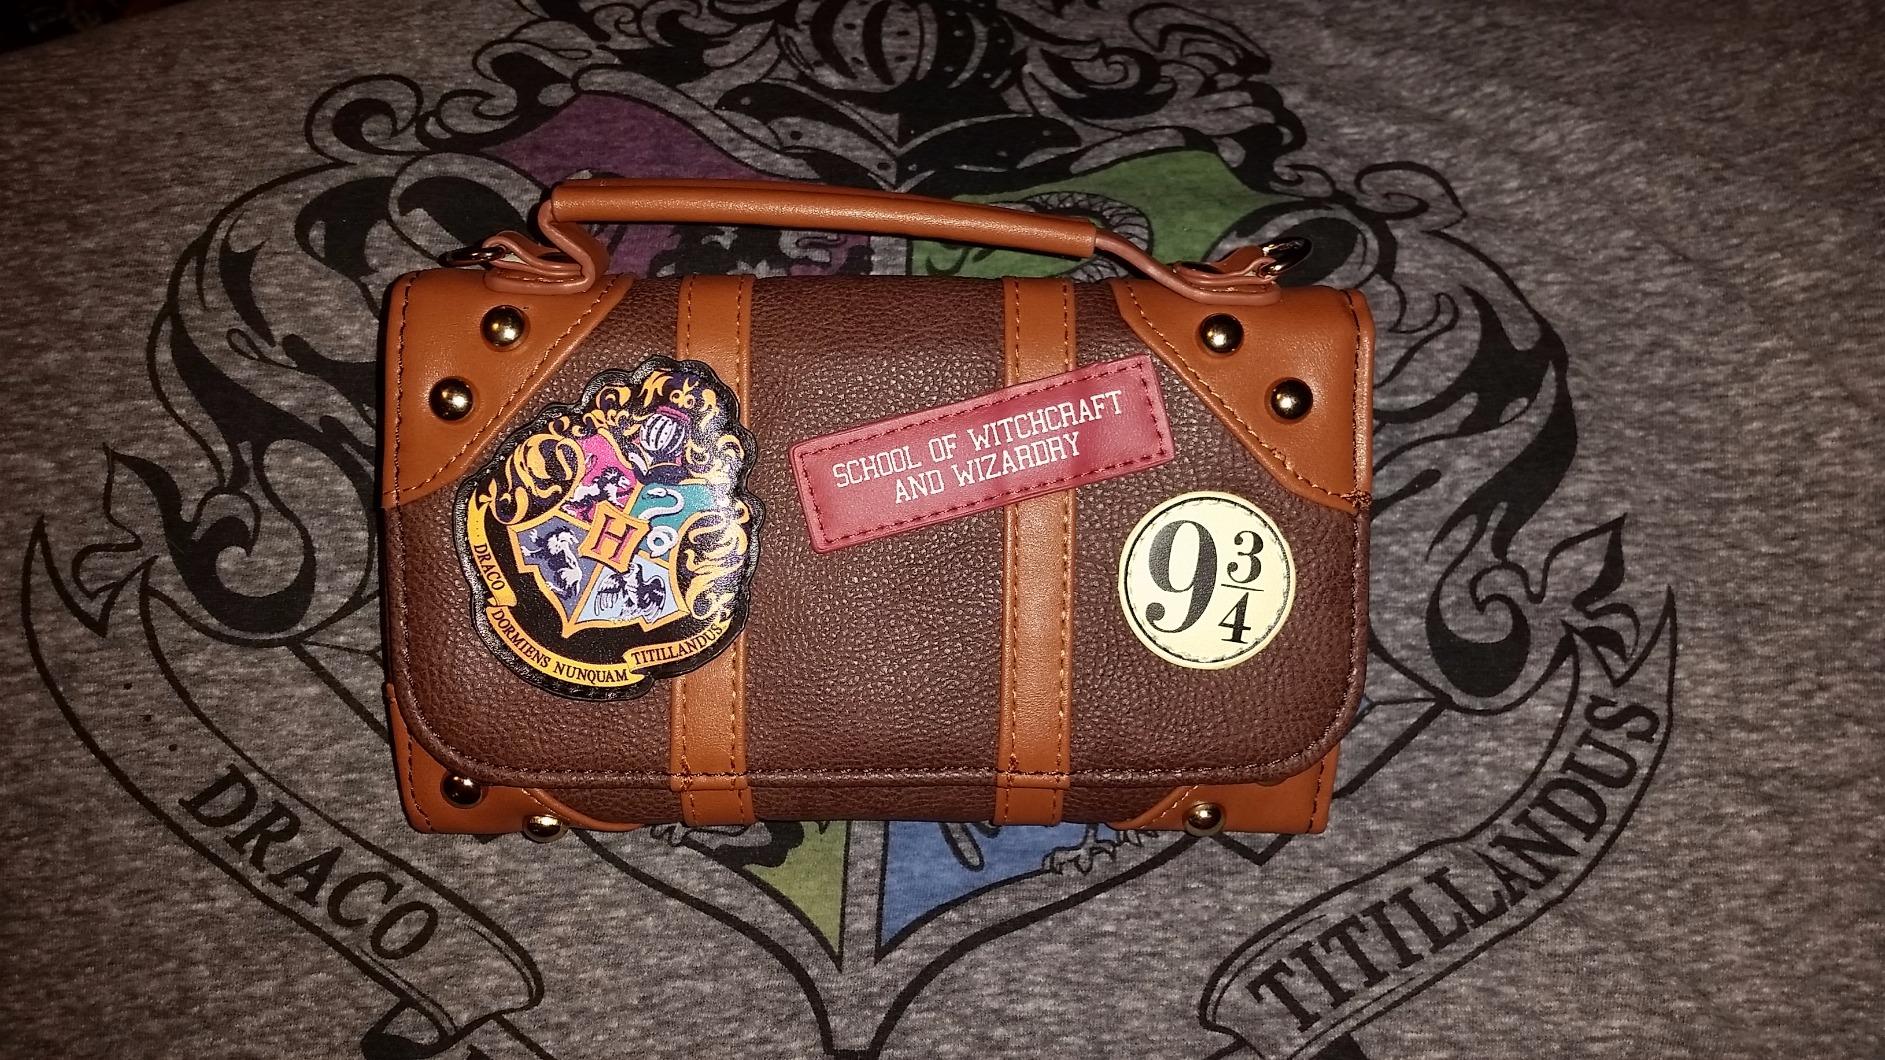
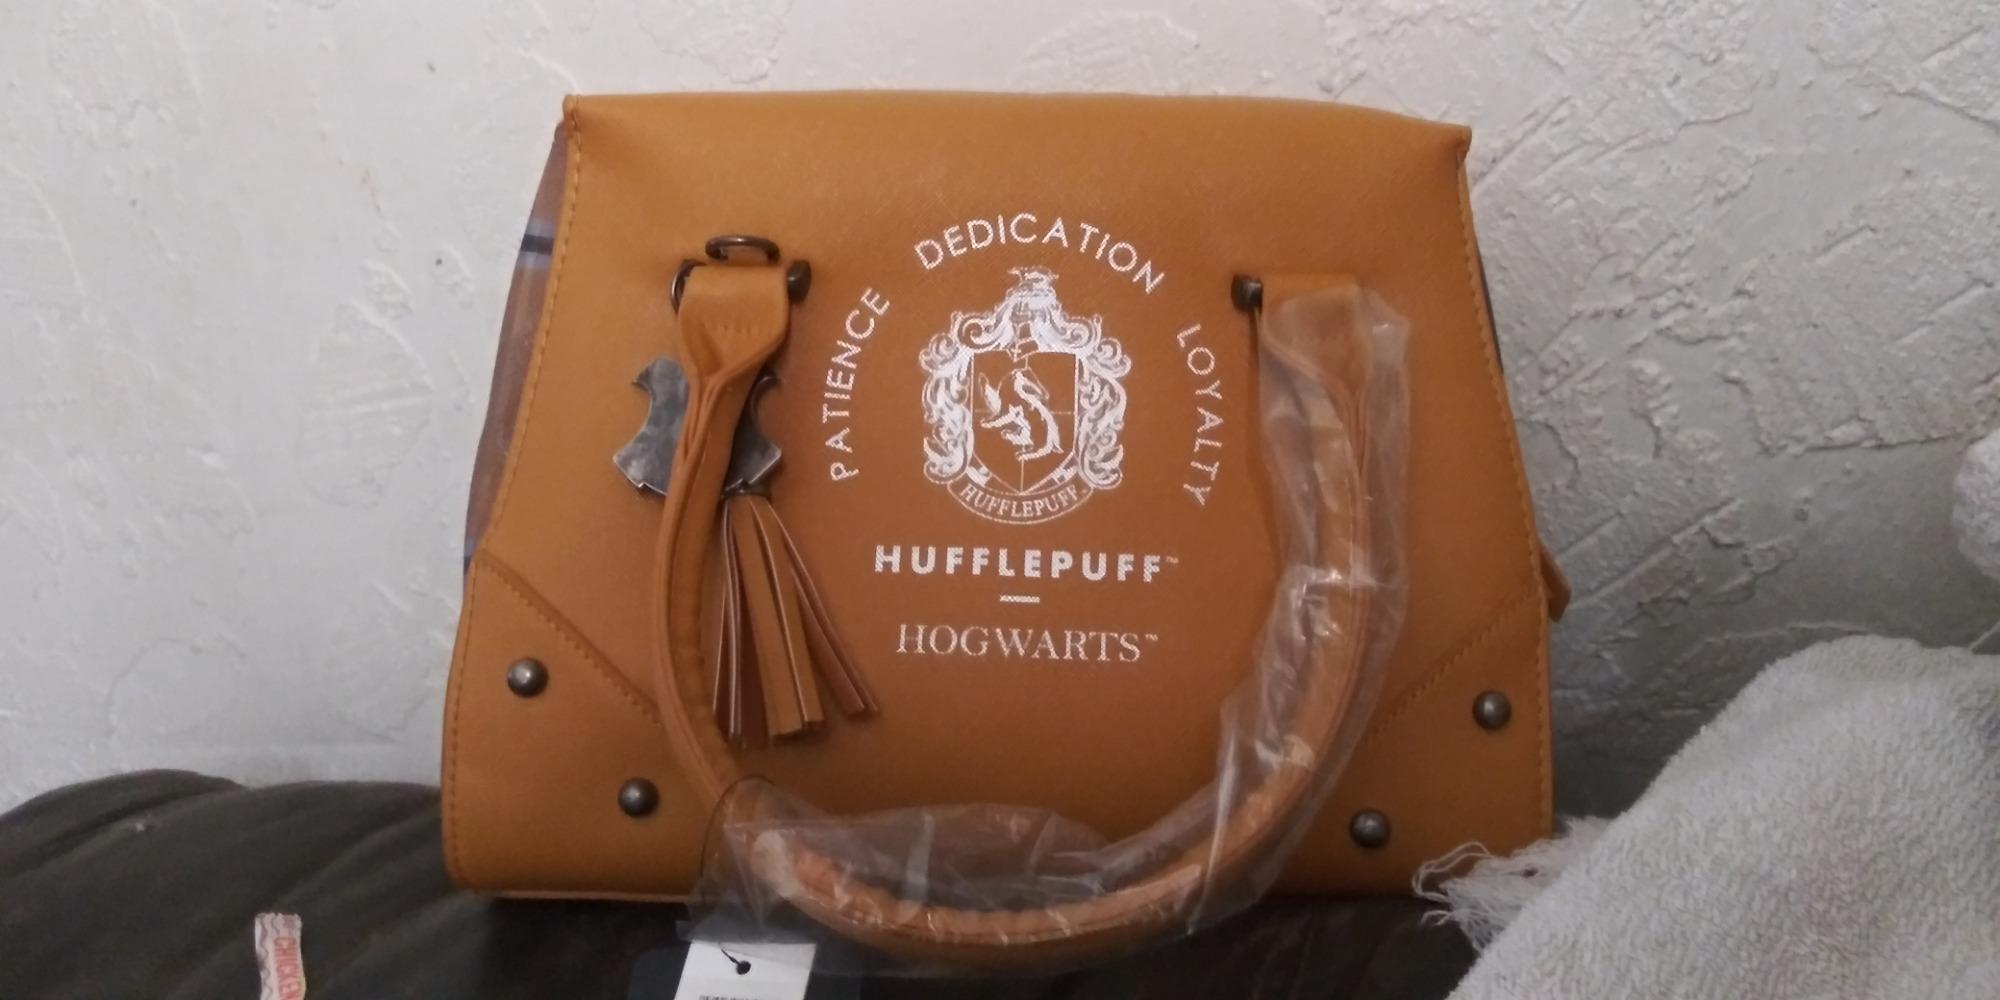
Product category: accessories_handbag
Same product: no